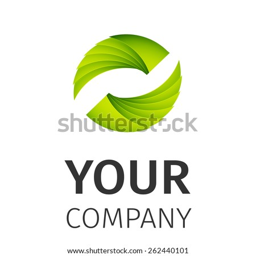
icon on a white background .